Isabel Ostrander

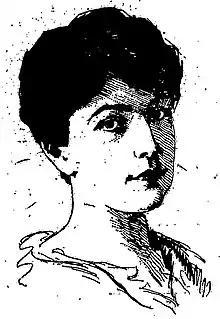
Author Isabel Ostrander

Isabel Egenton Ostrander (1883–1924) was an American mystery writer of the early twentieth century who used her own name and the pseudonyms Robert Orr Chipperfield, David Fox, and Douglas Grant. Christopher B. Booth is sometimes (falsely) credited as a pseudonym of hers.